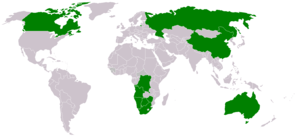
L'économie du Botswana pourrait facilement passer, sur le papier, pour un modèle de réussite économique sur le continent africain : bâtissant son avenir sur une administration démocratique, stable, compétente et peu corrompue, une gestion prudente et, bien sûr, un sous-sol riche en diamants et minéraux, ce pays enclavé, dont seules 5 % des terres conviennent à l'agriculture et qui lors de son indépendance en 1966 était l'un des 25 plus pauvres du monde, se classe désormais parmi les plus prospères du continent. De fait, il s'agit du seul pays au monde qui a pu lors de la période 1970-2000 afficher une croissance annuelle moyenne de près de 9 %.